AMC Ambassador

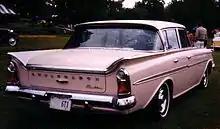
1961 Rambler Ambassador

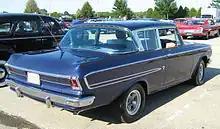
1962 Rambler Ambassador 2-door sedan rear

The 1961 Ambassador continued the previous year's primary unitized platform, but received an unusual new front-end styling that was overseen by AMC's in-house design department headed by Edmund E. Anderson. The pillar-less four-door hardtop sedan and station wagon models were no longer available for 1961.